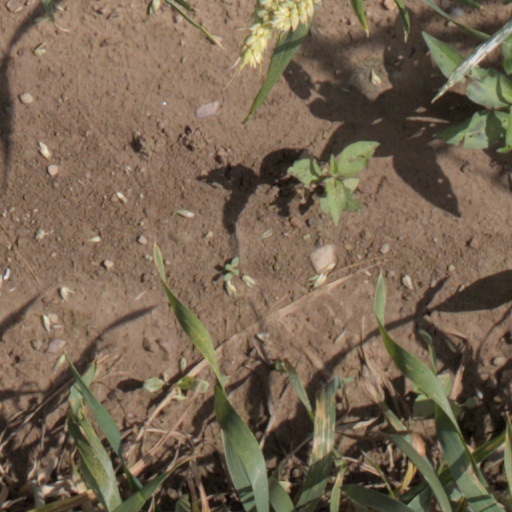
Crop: wheat